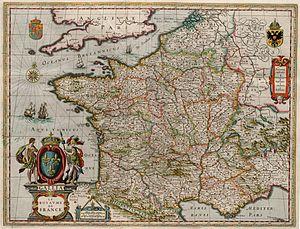
Gallia